Pimlico Academy

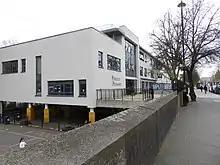
The Pimlico Primary Academy

In 2013 Labour councillors called for an inquiry after the new Pimlico primary school where Nash was co-chairman of the governors appointed an unqualified teacher as headmistress ahead of its opening with 60 pupils in September. Further criticism followed when she resigned after four weeks in the job. The school said that the headmistress had successfully set up the school and wished to pursue other opportunities.